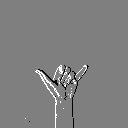
ASL letter: y